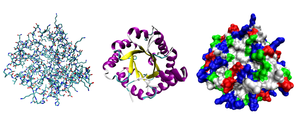
Protein / Proteiners opbygning
Den tre-dimensionelle struktur på tre måder, her triose-fosfat isomerase. Til venstre: Alle atomer er vist med en bestemt farve. I midten: Kun proteinets rygraden er vist med farvede sekundære strukturer. Til højre: Kun proteinets overflade er vist, sure områder røde, basiske områder blå, polære områder grønne, upolære områder hvide
"Proteiner er store molekyler, der er essentielle komponenter af alle levende organismer. De deltager i alle cellulære processer, og fungerer som biologiske byggesten og som enzymer for de kemiske reaktioner, der foregår i alle levende organismer. Andre eksempler på proteiner er antistoffer, hormoner, transportmolekyler, celleadhæsionsmolekyler og lectiner. ""The human protein atlas"" beskriver 20 035 humane gener og genprodukter